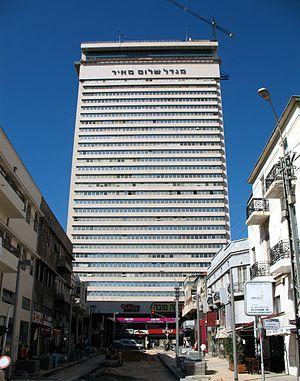
Tel Aviv-Jaffa ou Tel-Aviv-Jaffa, souvent désignée simplement sous le nom de Tel Aviv ou Tel-Aviv, est une ville située sur la côte méditerranéenne au cœur de la métropole du Gush Dan en Israël. La ville moderne de Tel Aviv a été fondée en 1909 à l'époque ottomane dans les faubourgs de Jaffa, ville portuaire avec laquelle elle a fusionné en 1950.